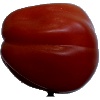
Label: Tomato Heart 1